Foreign relations of Saudi Arabia

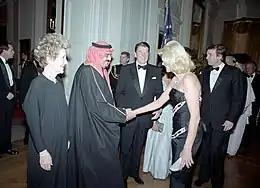
King Fahd of Saudi Arabia with U.S. President Ronald Reagan and real-estate tycoon and future President Donald Trump in 1985

Saudi Arabia and its oil policy were significant factors in the proxy wars of the Cold War prior to the downfall of Soviet Communism in the late 1980s and early 1990s. Saudi Arabia helped to finance not just the Afghan Mujahideen but also non-Muslim anti-communists. It also seriously harmed the Soviet Communist cause by stabilizing oil prices "throughout the 1980s, just when the Russians were desperate to sell energy in order to keep up with huge hikes in American military spending."